DRDO Lakshya

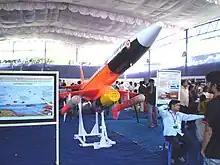
A Lakshya drone in 2008.

The requirement for a pilotless target aircraft (PTA) arose in 1976. Feasibility studies were carried out by ADE to provide for a target system that met the requirements of all 3 services of the armed forces. An Inter Services Qualitative Requirement (ISQR), common to the three Services, was formulated by a Working Group constituted by the Ministry of Defence in January 1977 and 35 ISQR points were identified. Subsequently, based on a feasibility study carried out by ADE, the project for the design and development of Inter-Services PTA by ADE, satisfying the ISQR was sanctioned by Government in September 1980 at a cost of including a foreign exchange element of . The development activity was planned for completion within five years.